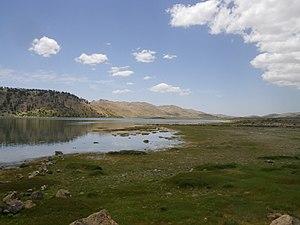
Vue partielle du lac au printemps 2012
Aguelmame Sidi Ali est un lac marocain qui se situe dans la province de Midelt, juste à la frontière de la province de Khénifra en plein cœur du Moyen Atlas. Il fait partie du parc national de Khénifra et d'Ifrane.